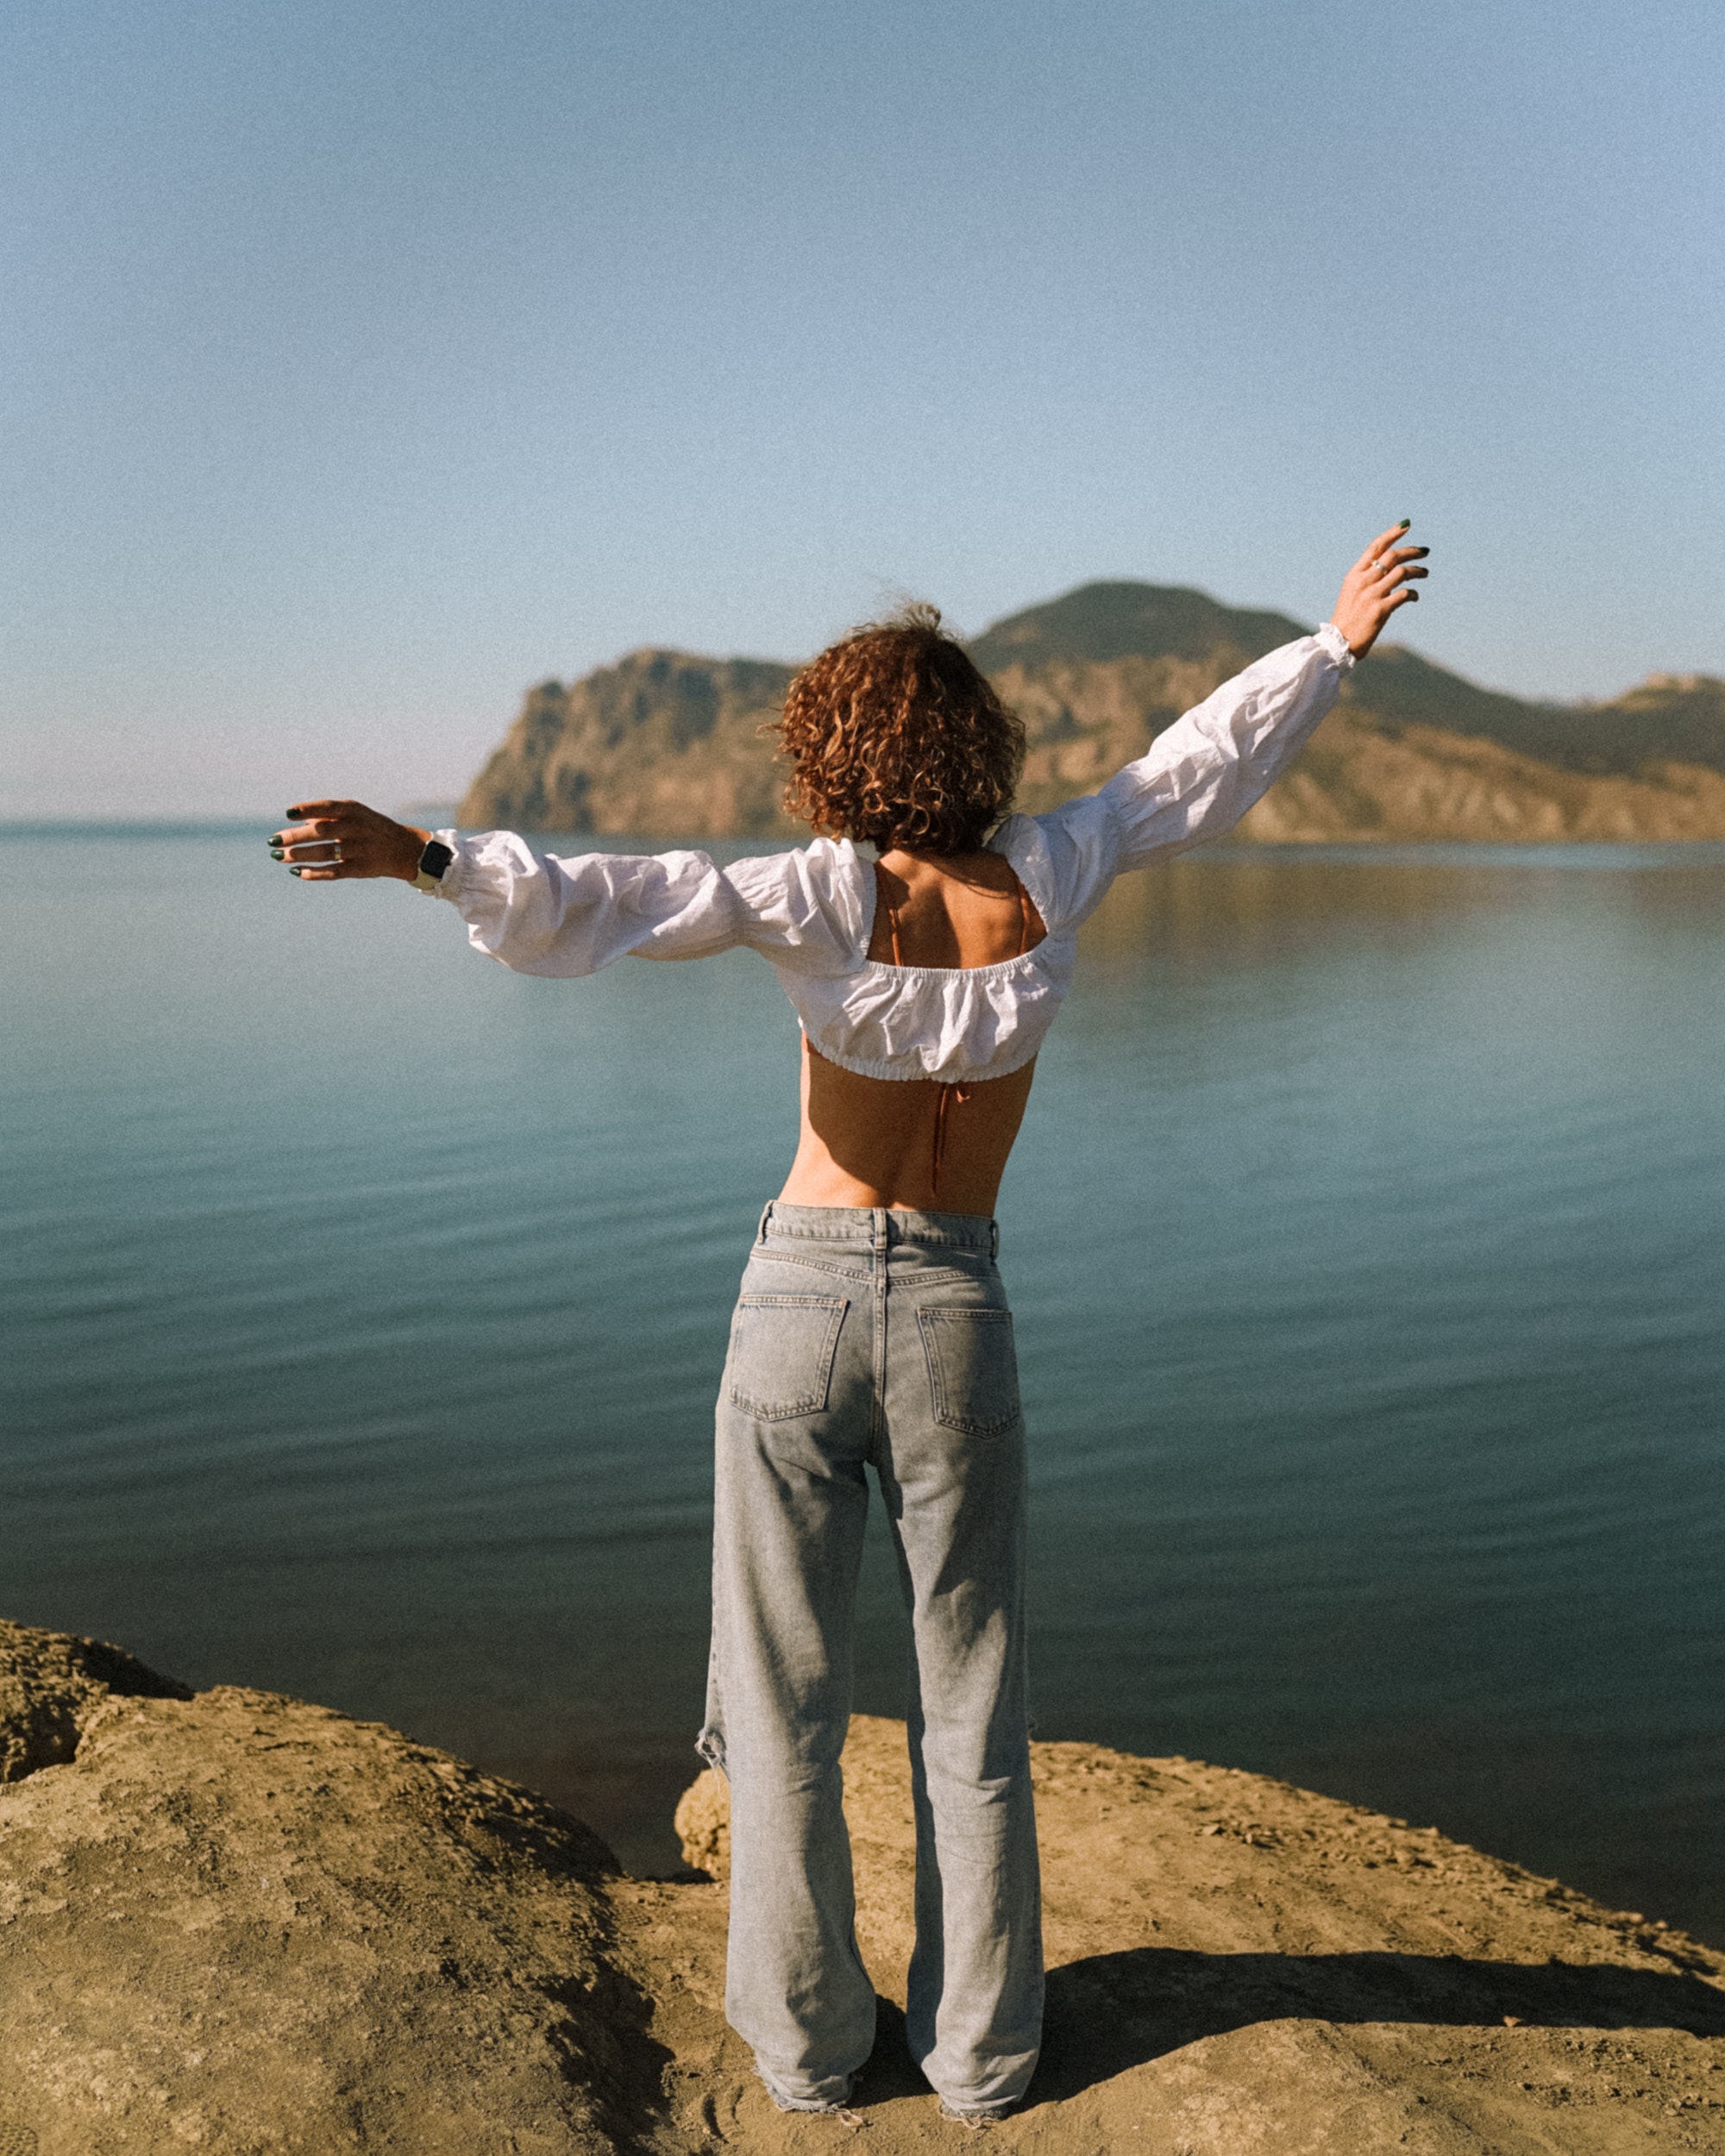
woman, water, sky, People in nature, happy, lake, flash photography, travel, leisure, bank, landscape, tree, horizon, fun, recreation, shore, reservoir, rock, bay, coast, loch, sound, lake district, ocean, reflection, beach, tourism, headland, cape, hill, vacation, sea, evening